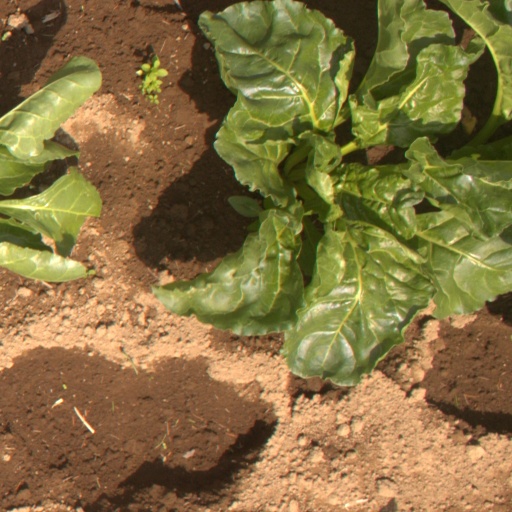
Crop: sugar beet